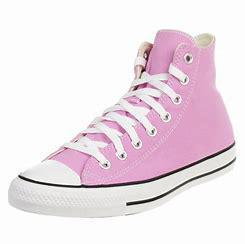
Brand: Converse
Model: Ctas Hi